Tim Cone

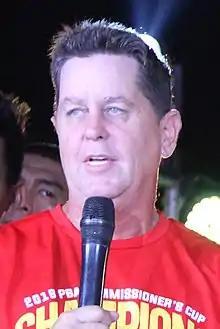
Cone in 2018

Earl Timothy Cone (born December 14, 1957) is an American professional basketball coach who leads Barangay Ginebra San Miguel in the Philippine Basketball Association (PBA) and the Philippine men's national team. He is the most accomplished coach in PBA history with 25 titles including two Grand Slams, five Coach of the Year awards, and the most coaching wins with over 1,000.